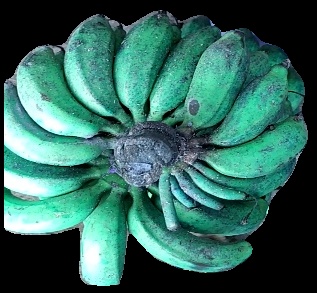
Variety: rasbale
Grade: grade3